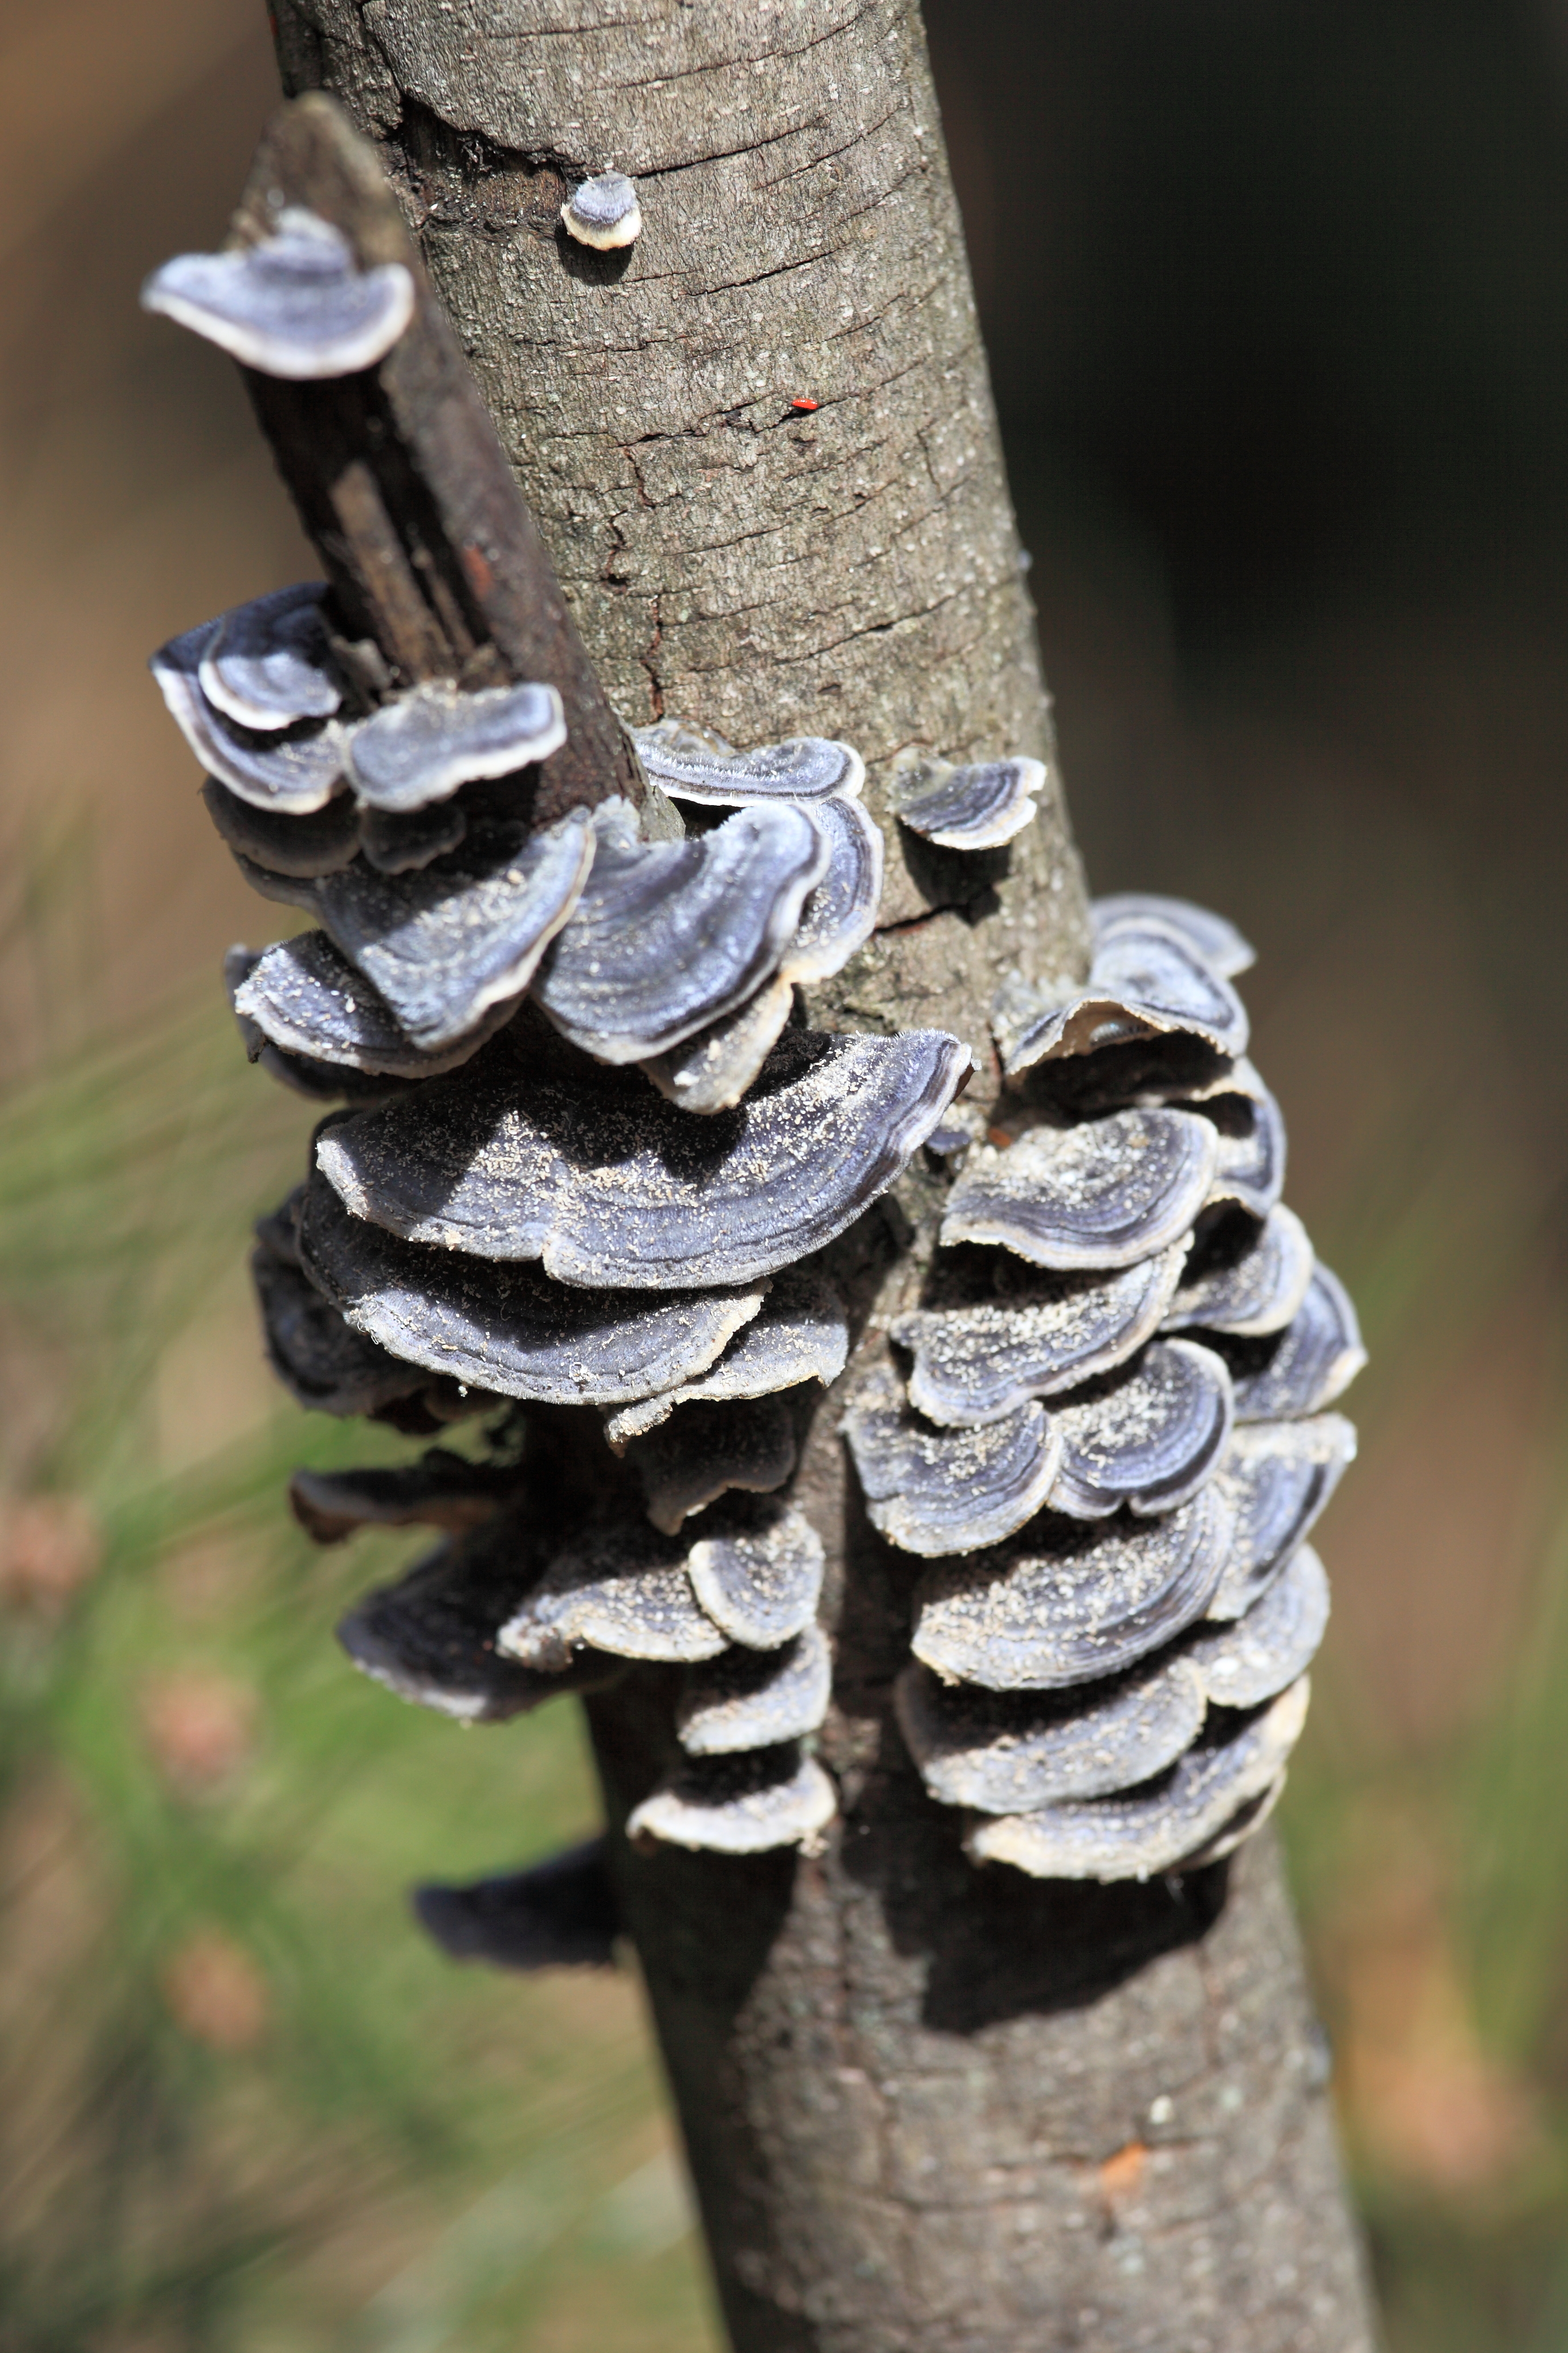
tree, branch, plant, wood, leaf, flower, trunk, spring, high, fir, flora, twig, close up, sculpture, spruce, trametesversicolor, 5d, hires, carving, markii, hi, res, resolution, gunma, taxonomybinomial, takasaki, tokumeien, macro photography, woody plant, outdoor structure, conifer cone, versicolor, trametes, coriolusversicolor, multicoloredpolypore, polyporusversicolor